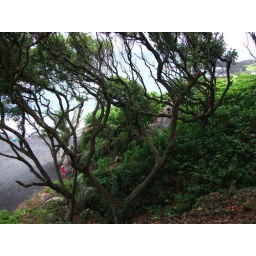
Trees above the black sand beach